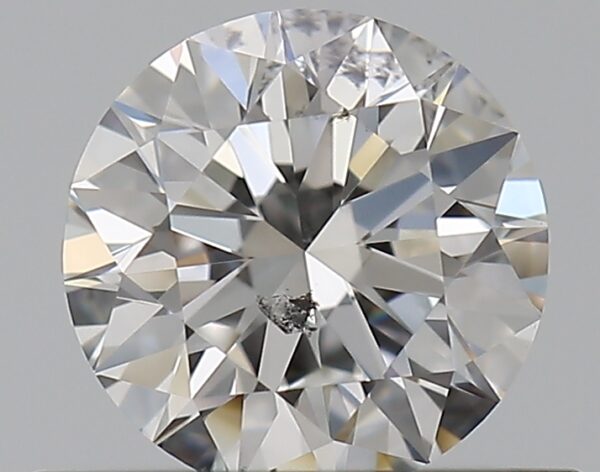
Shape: round
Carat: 0.53
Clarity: SI2
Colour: F
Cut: EX
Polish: EX
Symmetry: EX
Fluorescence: N
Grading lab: GIA
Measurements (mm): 5.16 x 5.2 x 3.21